Sally St. Clair

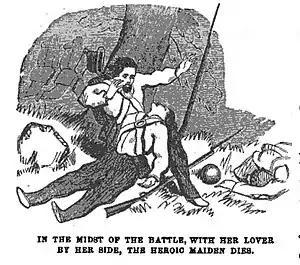
Illustration from "Thrilling Adventures Among the Early Settlers" by W. Wildwood, 1866.

Sally St. Clair or St. Clare (died 1782) was an American woman from South Carolina who disguised herself as a man and joined the Continental Army. Her true gender was not discovered by her fellow soldiers until after she was killed in battle during the Siege of Savannah in 1782.